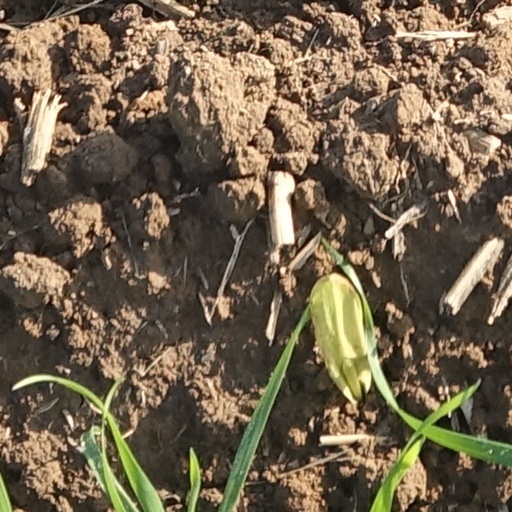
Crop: wheat